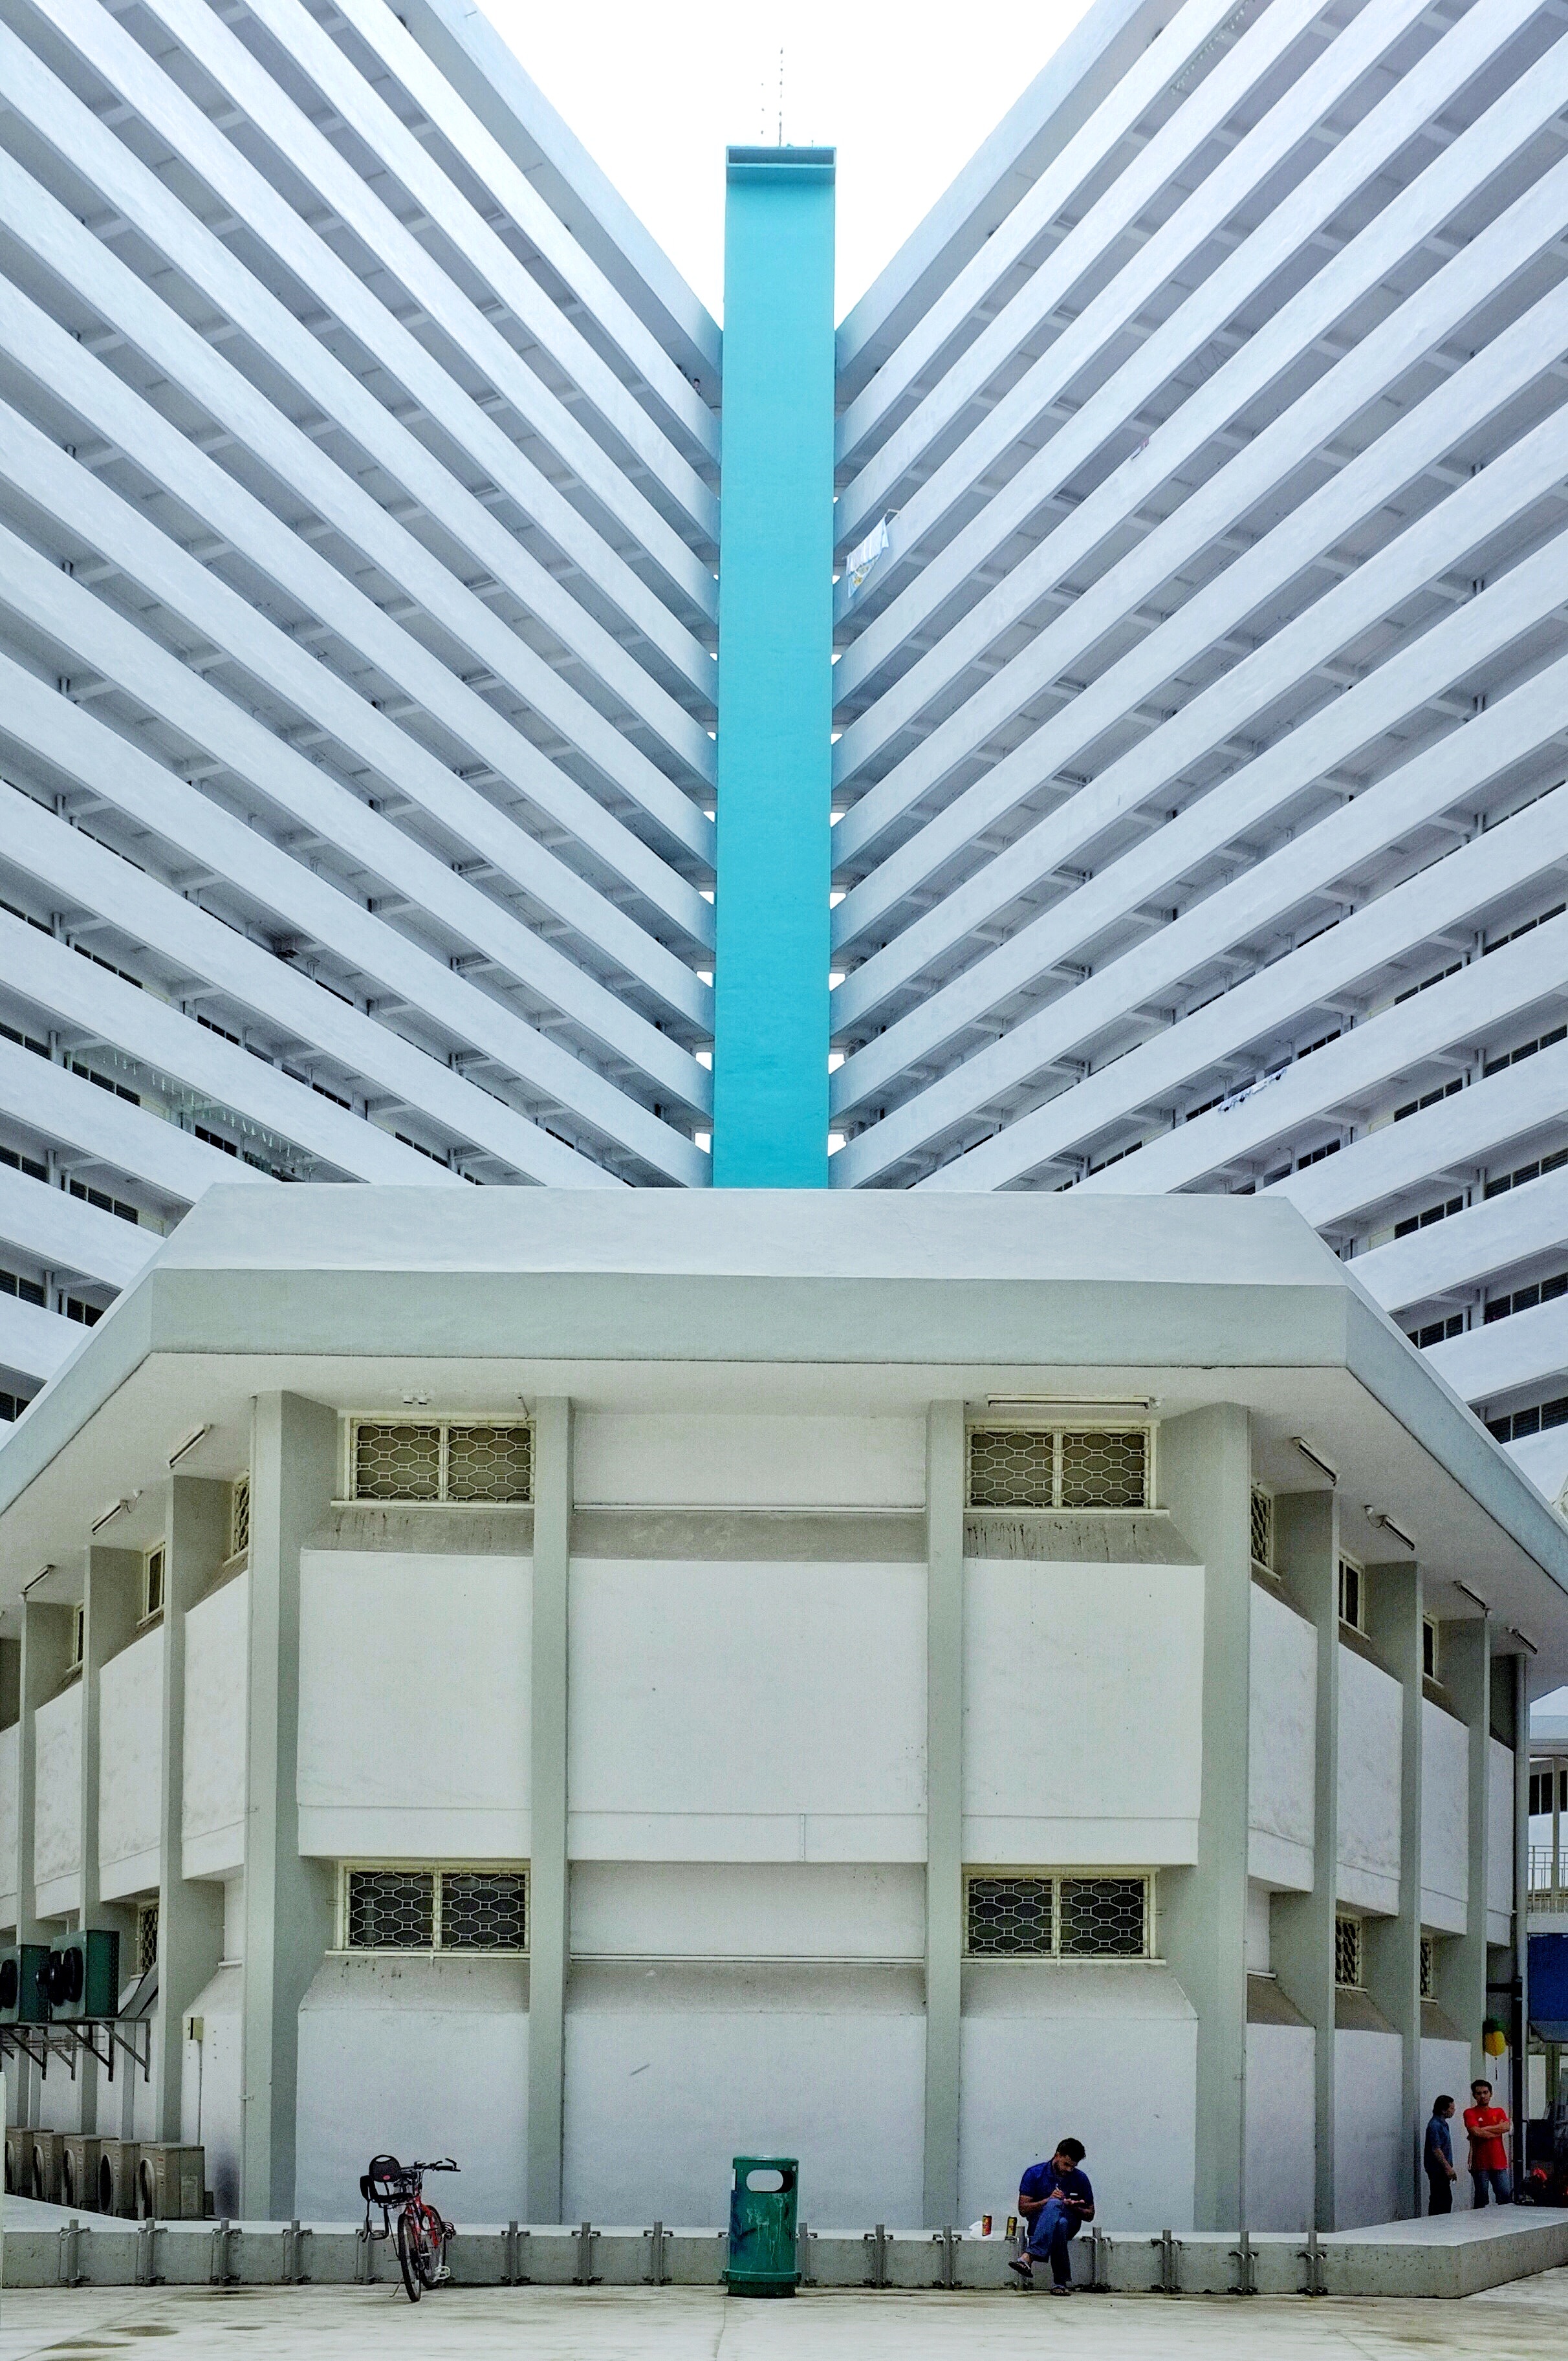
architecture, structure, roof, building, plaza, facade, stadium, arena, commercial building, headquarters, convention center, outdoor structure, leisure centre